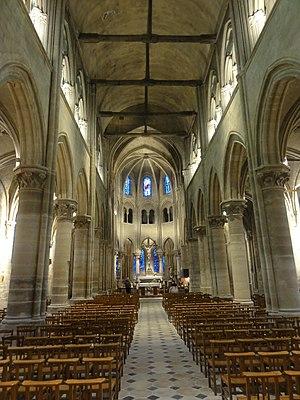
Nef, vue vers l'est.
L'église Saint-Pierre-Saint-Paul est une église catholique paroissiale située à Gonesse, en France. C'est la plus grande église du pays de France. Elle a été construite entre 1180 et 1305 environ sous trois principales campagnes de travaux, en réutilisant la base et le premier étage d'un clocher roman du second quart du XIIᵉ siècle. Le plan prévoit une nef de huit travées accompagnée de deux bas-côtés ; un chœur composée d'une travée droite et d'une abside en hémicycle ; et un déambulatoire sans chapelles rayonnantes, ce qui est assez rare. L'architecture gothique est très soignée, et les chapiteaux sont d'une grande qualité. Le vaisseau central comporte un triforium ou des galeries ouvertes sur combles sur toute sa longueur. La nef, qui date pour l'essentiel de la période comprise entre 1245 et 1305 environ, répond au parti fixé par l'architecte qui lança la construction du bas-côté nord au début du XIIIᵉ siècle, et sa conception est propre à la première période gothique. Le triforium est néanmoins de style gothique rayonnant, et semble calqué sur la basilique Saint-Denis. L'étage des fenêtres hautes et les voûtes n'ont jamais été exécutés.